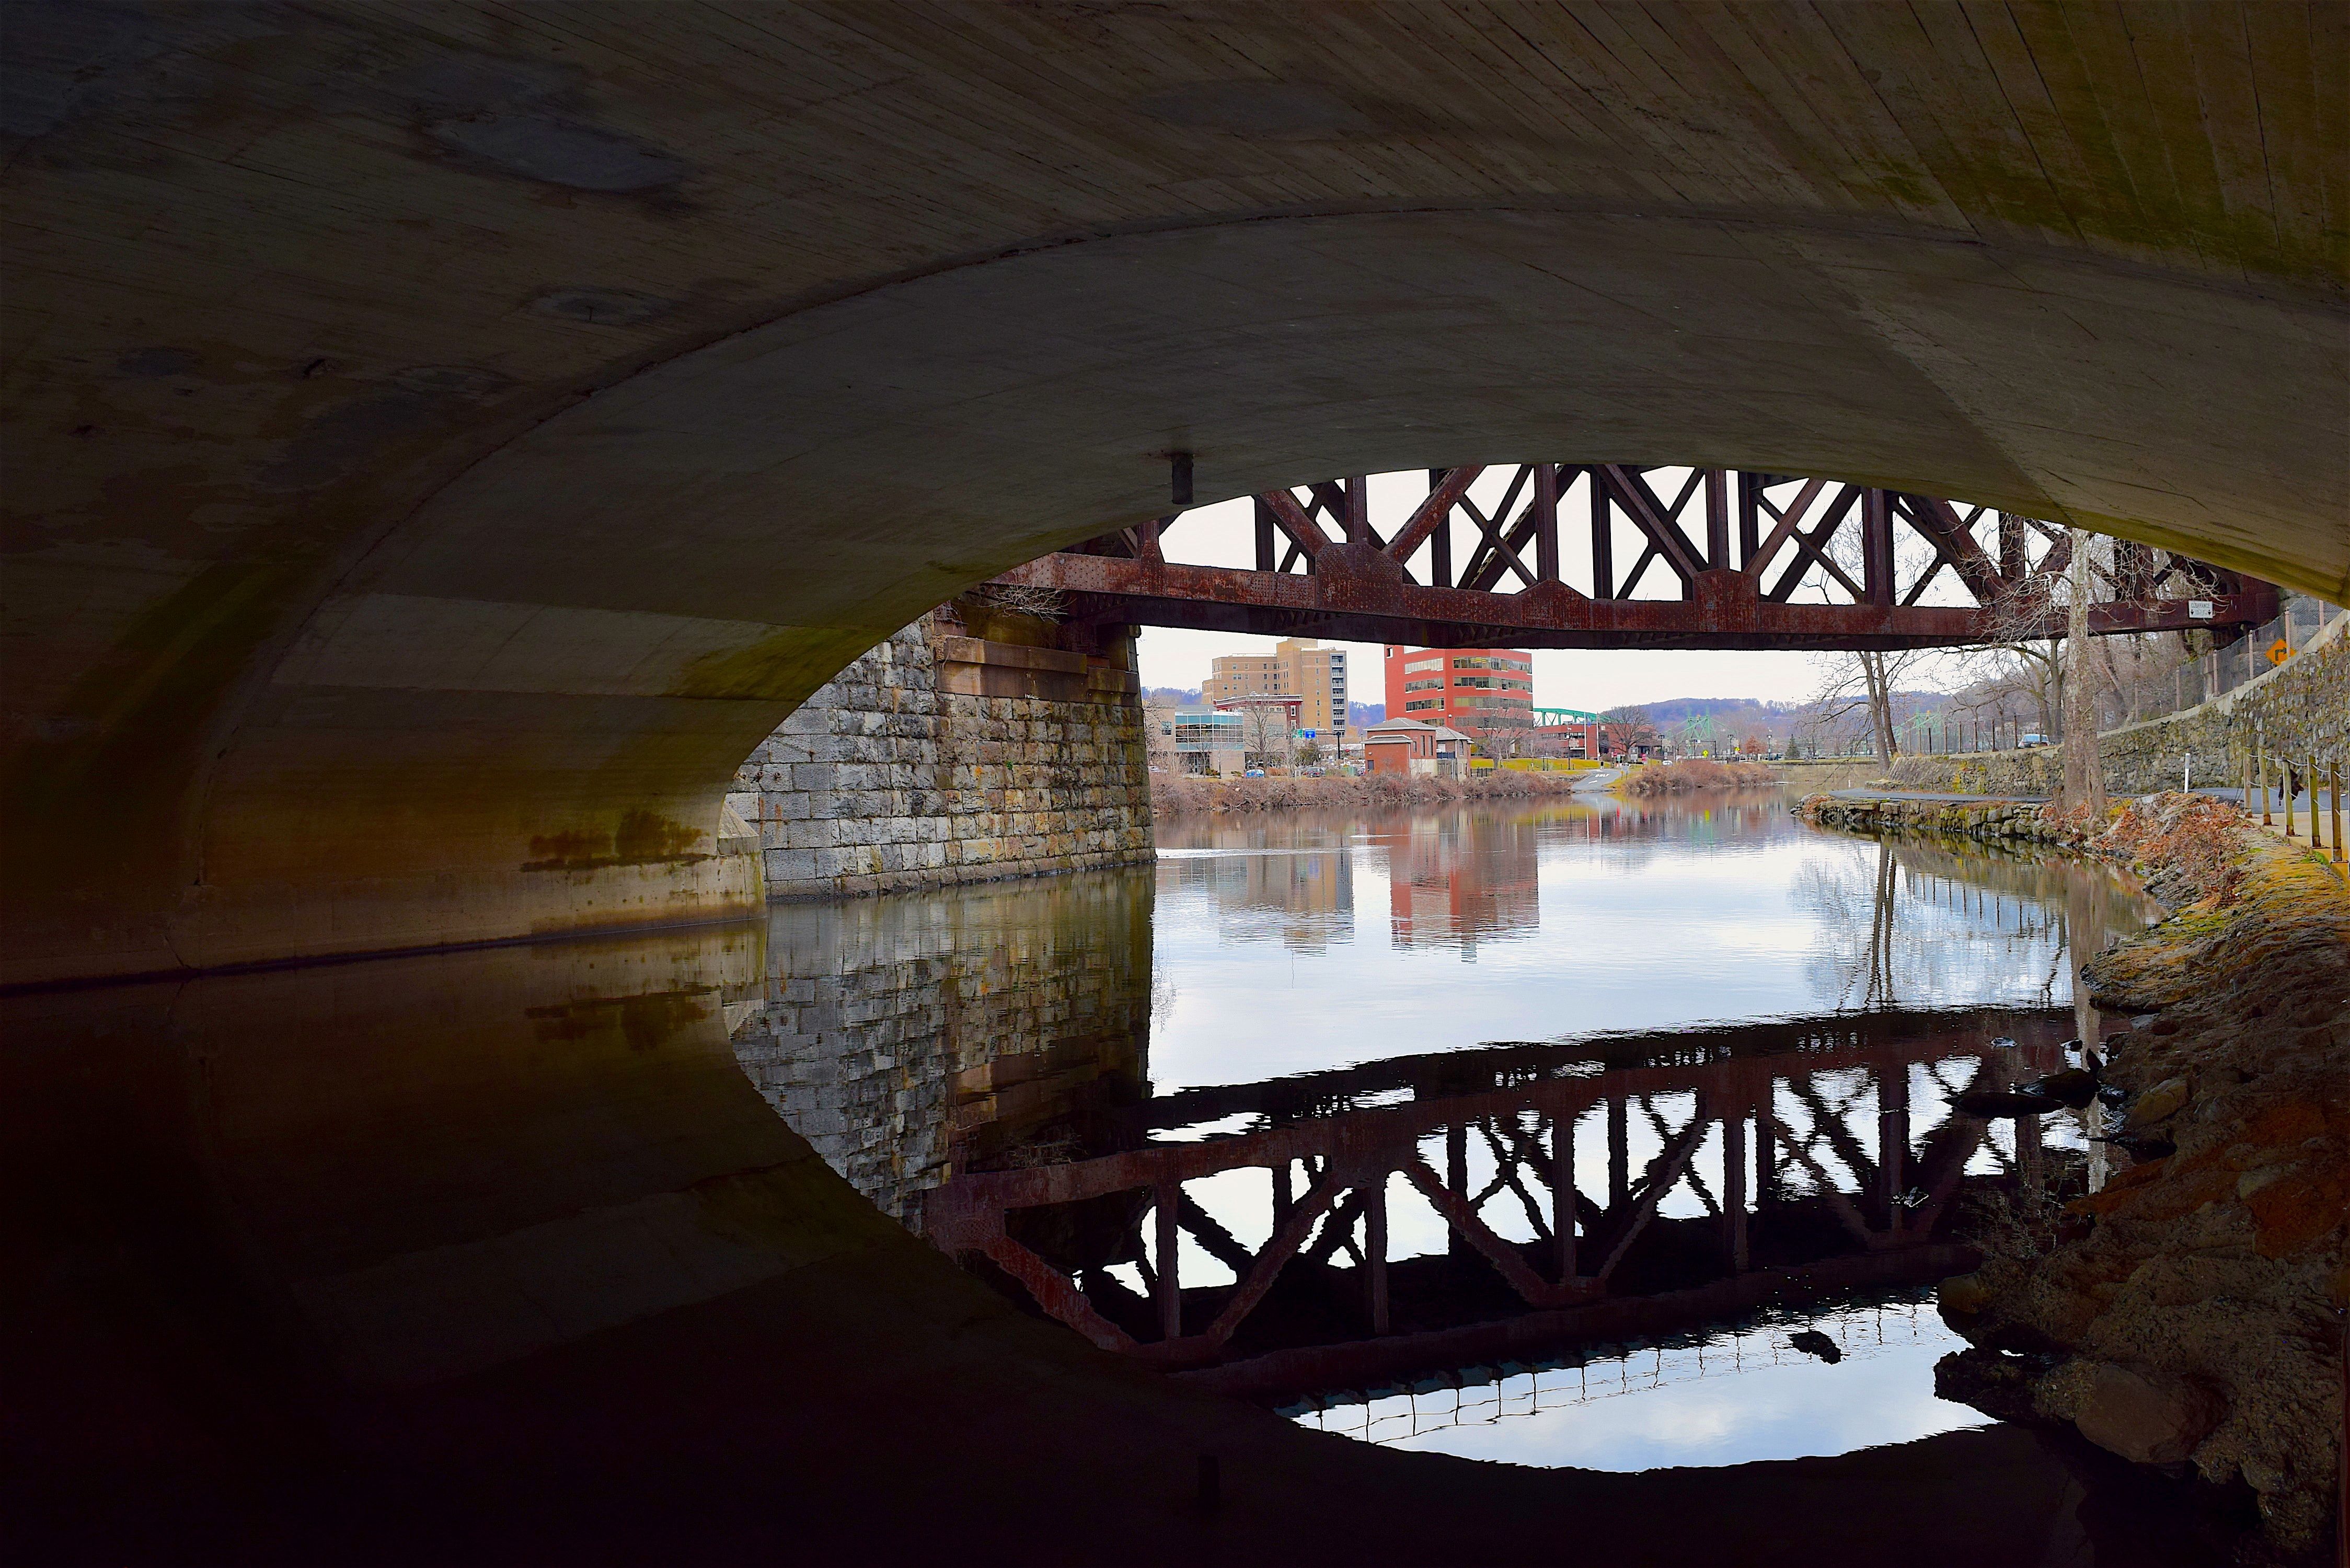
landscape, tree, water, outdoor, horizon, architecture, sky, bridge, town, perspective, city, river, tunnel, reflection, park, scenery, usa, landmark, blue, quaint, clouds, pennsylvania, northeast, new jersey, train bridge, delaware river, metal structure, fixed link